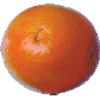
Label: Tangelo 1